Monarchy of New Zealand

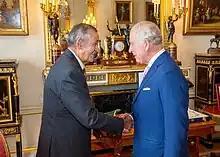
Māori King Tūheitia with King Charles III in London, 2023

The sovereign of New Zealand also serves as monarch to Cook Islands and Niue, territories in free association with New Zealand within the wider Realm of New Zealand. The New Zealand monarchy is unitary throughout all jurisdictions in the realm, with the headship of state being a part of all equally. As such, the sovereignty of Cook Islands and Niue is passed on not by the governor-general or parliament of New Zealand but through the overreaching Crown itself as part of executive, legislative and judicial operations in all three areas.